Miller Moss (American football)

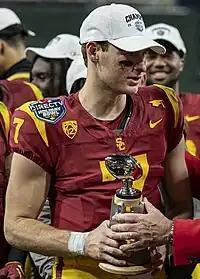
Moss being named Offensive MVP of the 2023 Holiday Bowl.

Moss played in two games his first year at USC in 2021 and took a redshirt. In 2022 and 2023, he was Caleb Williams's backup. After Williams sat out, Moss made his first start in the 2023 Holiday Bowl against Louisville. Moss led the Trojans to a 42–28 win and was named offensive MVP after throwing a Holiday Bowl-record six touchdowns.